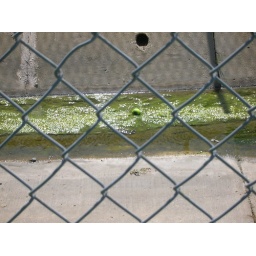
a fence and if you look in the background you can see a tennis ball under the hole in the wall